Ötzi

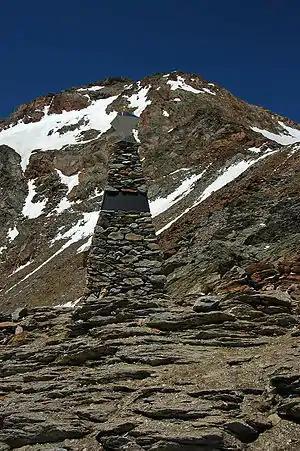
The Ötzi memorial near Tisenjoch. Ötzi was found about northeast, a place indicated with a red mark (not pictured).

Italian law entitled the Simons to a finders' fee from the South Tyrolean provincial government of 25% of the value of Ötzi. In 1994 the authorities offered a "symbolic" reward of 10 million lire (€5,200), which the Simons declined. In 2003, the Simons filed a lawsuit which asked a court in Bolzano to recognize their role in Ötzi's discovery and declare them his "official discoverers". The court decided in the Simons' favour in November 2003, and at the end of December that year the Simons announced that they were seeking US$300,000 as their fee. The provincial government decided to appeal.